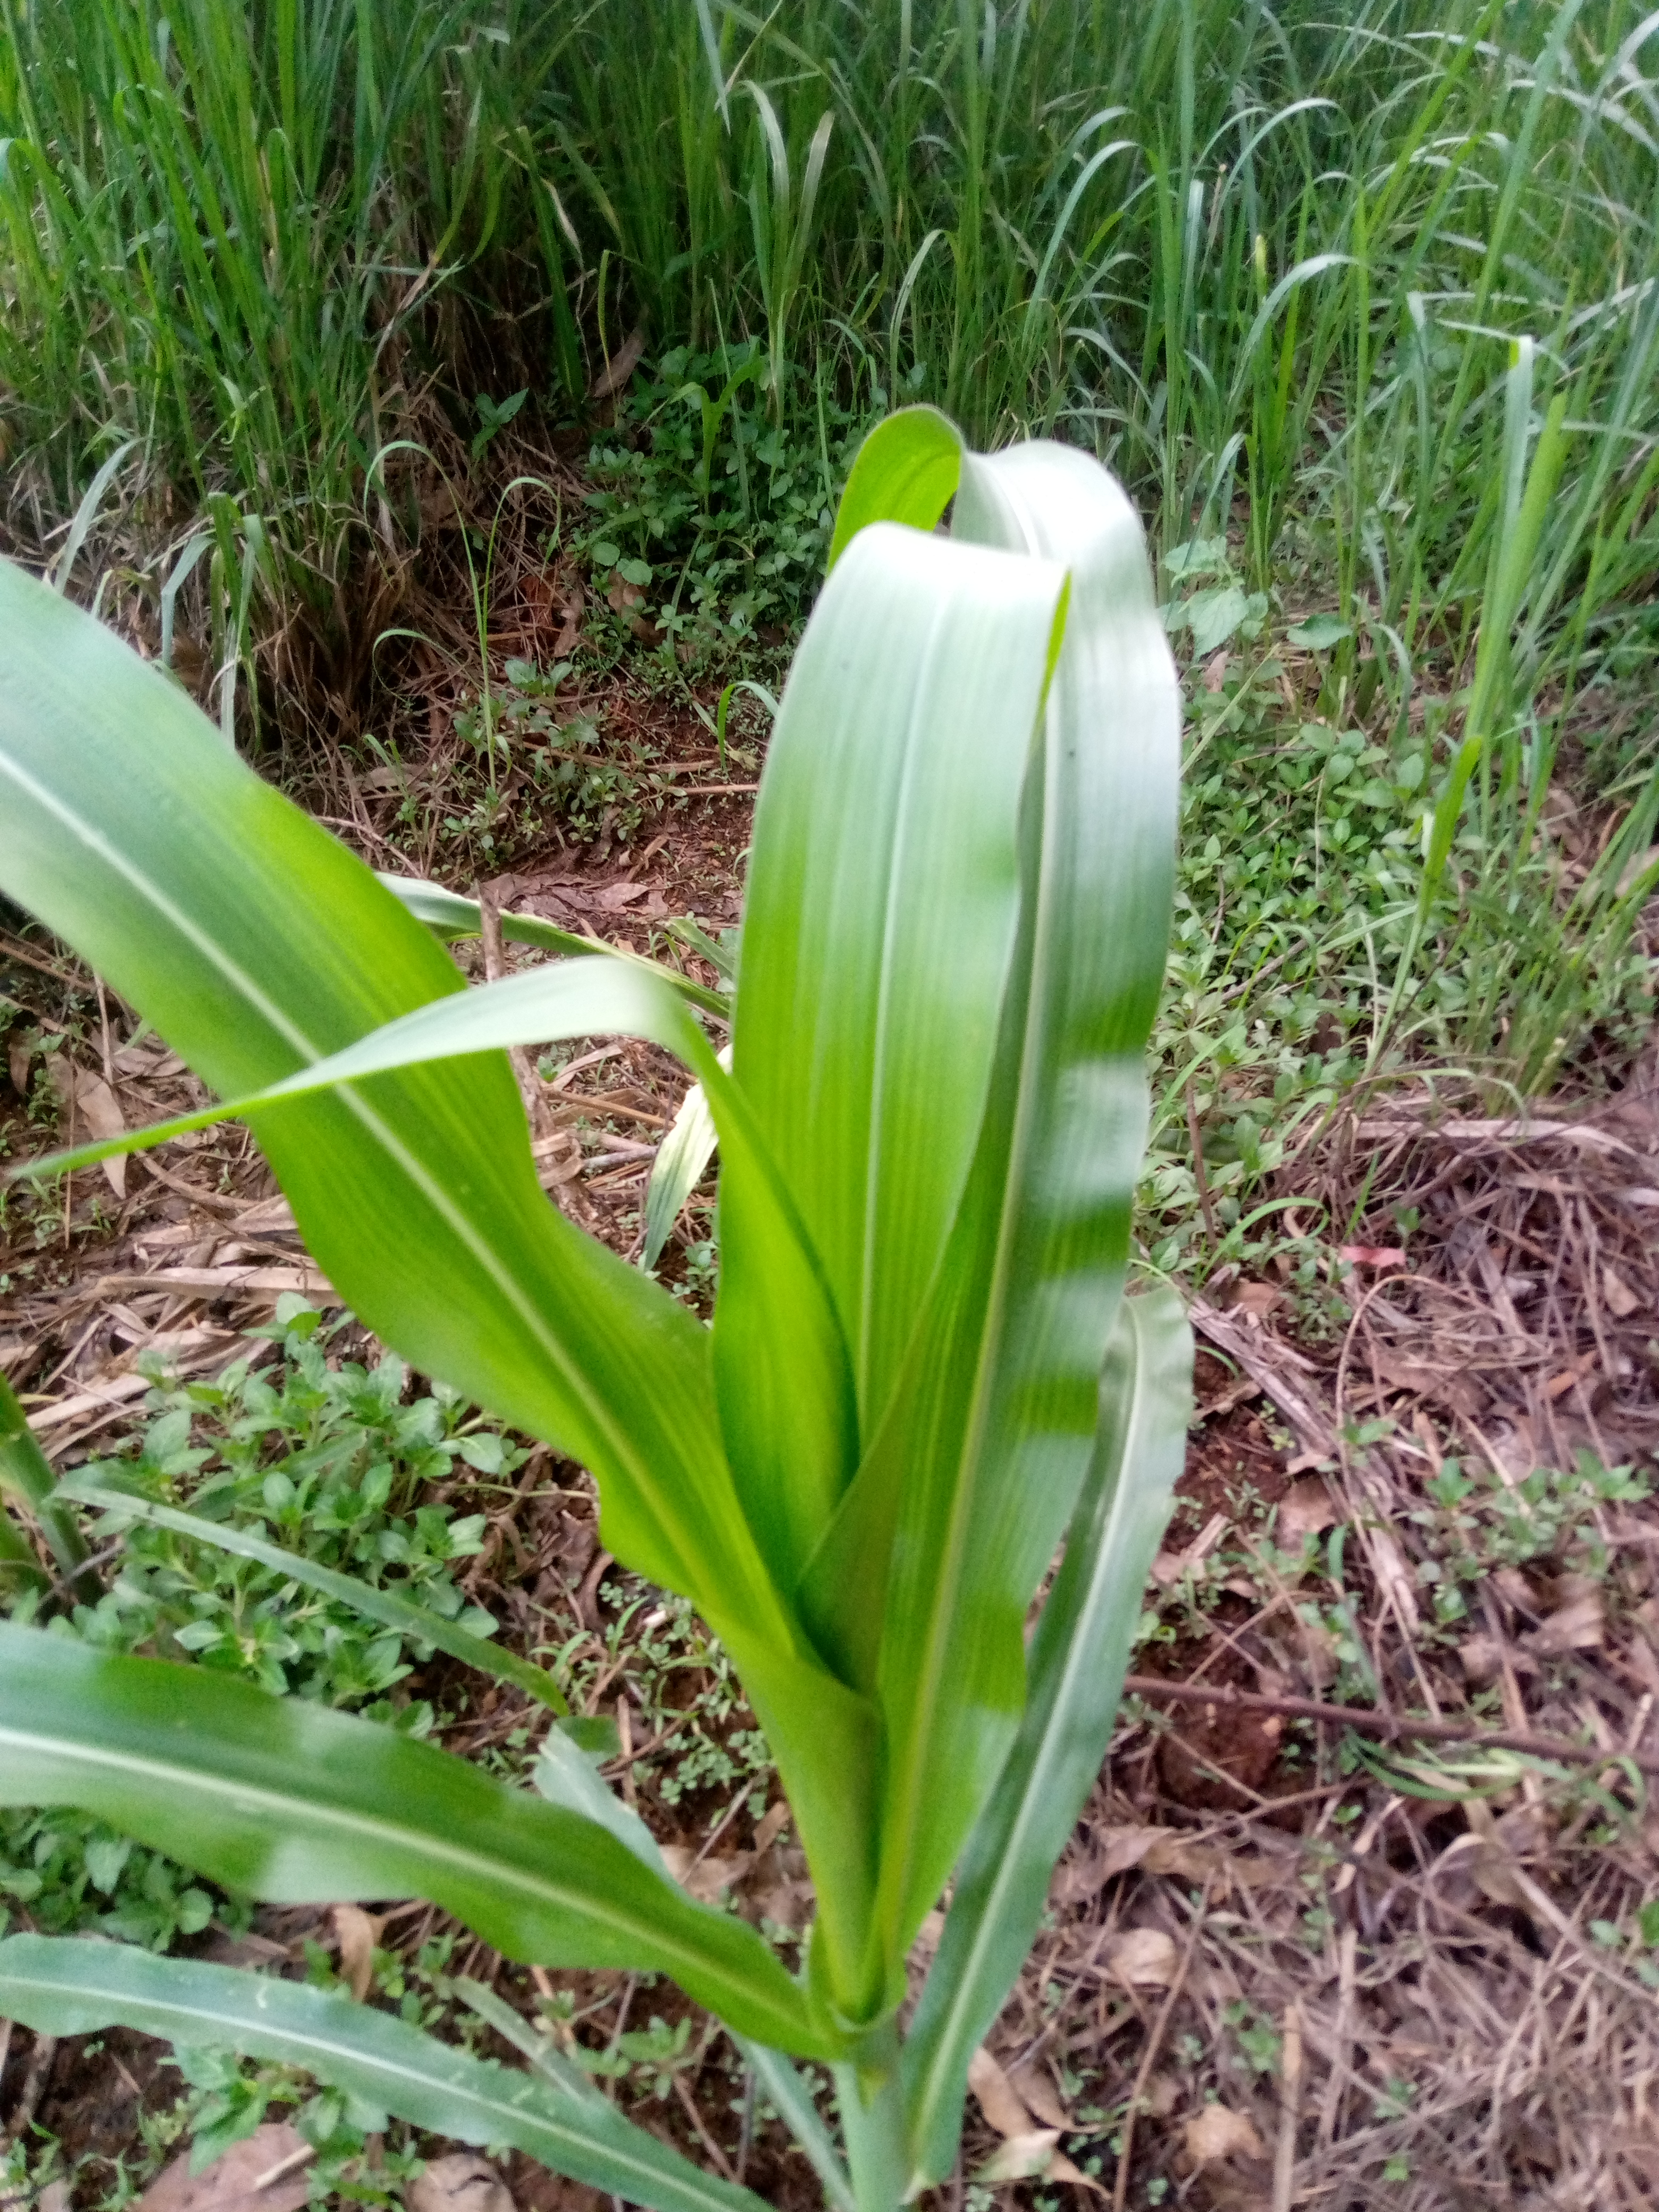
Label: healthy